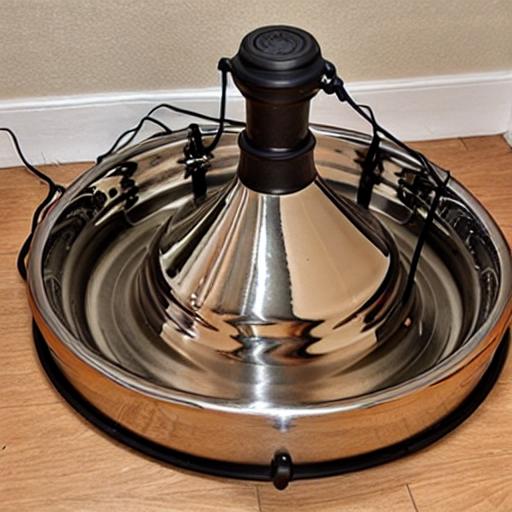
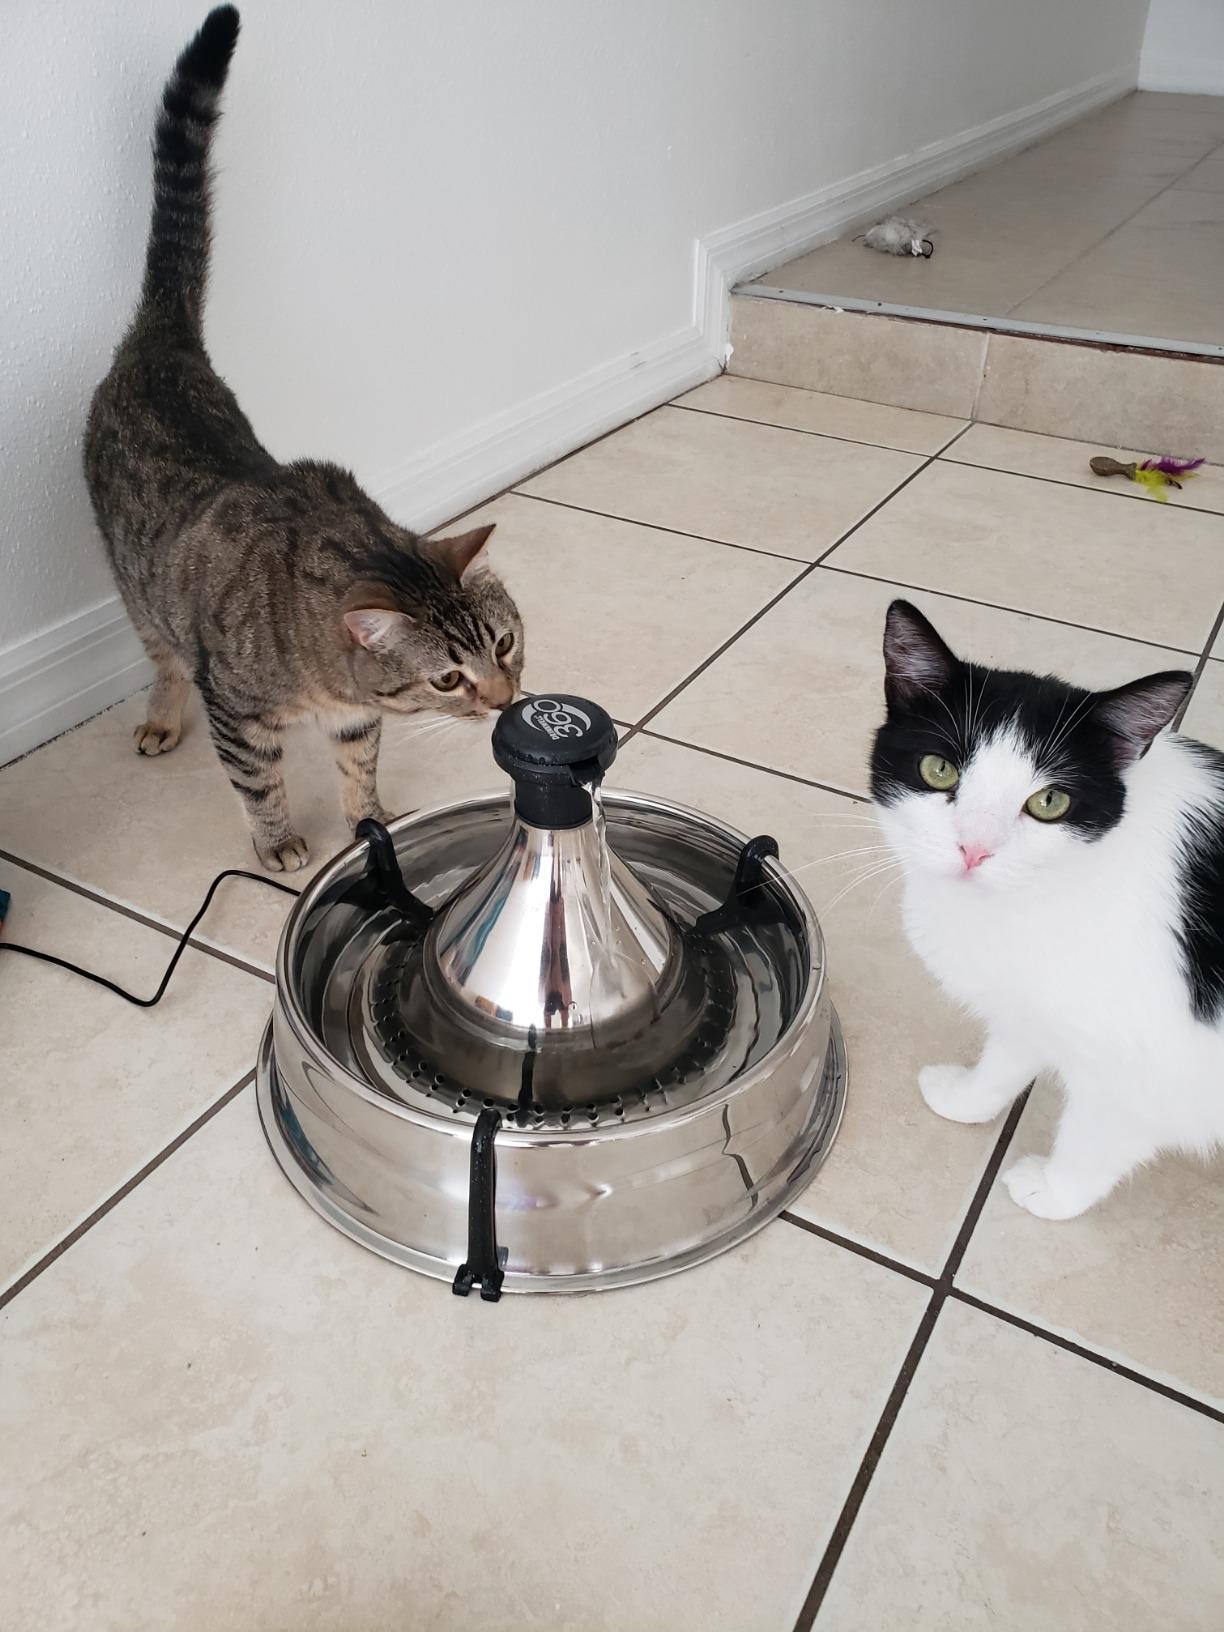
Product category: items_bowl
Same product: no